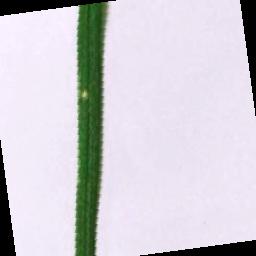
Label: Rice___Leaf_Blast